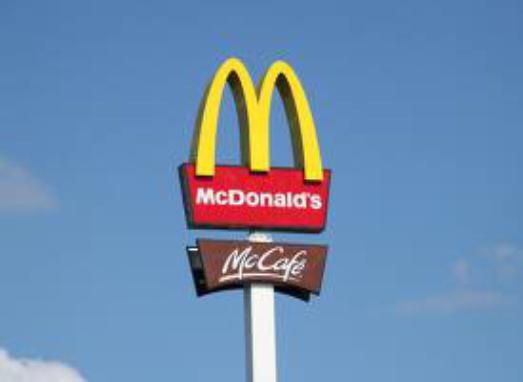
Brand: McDonald's
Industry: Food